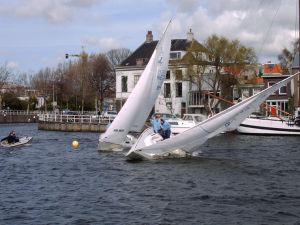
L'effort du vent sur la voile, appelé poussée vélique, est l'ensemble des conditions du transfert d'énergie ou quantité de mouvement entre le vent et le bateau qui, dans pour un vent donné, dépendent de la voile, de ses caractéristiques, de sa position et plus généralement de la qualité de son emploi. L'optimisation des efforts par le marin est la base de la navigation à voile, optimisation pratique qui est l'aboutissement de celle qui a présidé à la conception de la voile dans sa forme, sa taille et sa composition.